1091

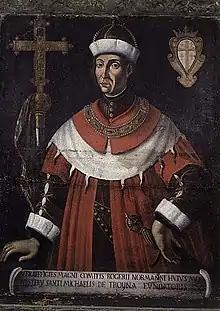
Roger I of Sicily (r. 1071–1101)

Year 1091 (MXCI) was a common year starting on Wednesday of the Julian calendar.